The Left Hand of Darkness

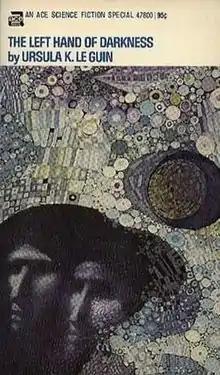
Front cover of the first edition, with art by the Dillons

The Left Hand of Darkness is a science fiction novel by the American writer Ursula K. Le Guin. Published in 1969, it became immensely popular and established Le Guin's status as a major author of science fiction. The novel is set in the fictional universe of the "Hainish Cycle", a series of novels and short stories by Le Guin, which she introduced in the 1964 short story "The Dowry of Angyar". It was fourth in writing sequence among the Hainish novels, preceded by "City of Illusions" and followed by "The Word for World Is Forest".